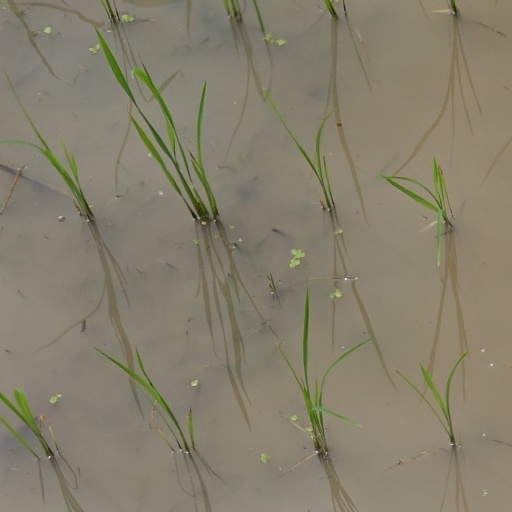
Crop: rice